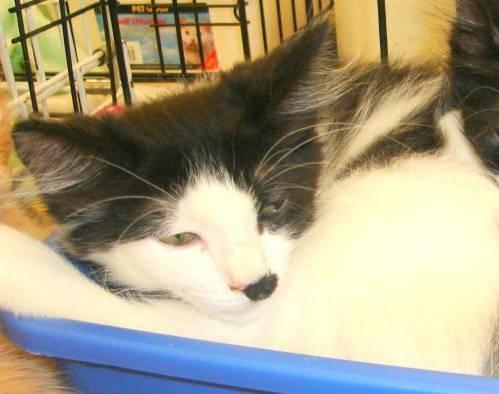
cat